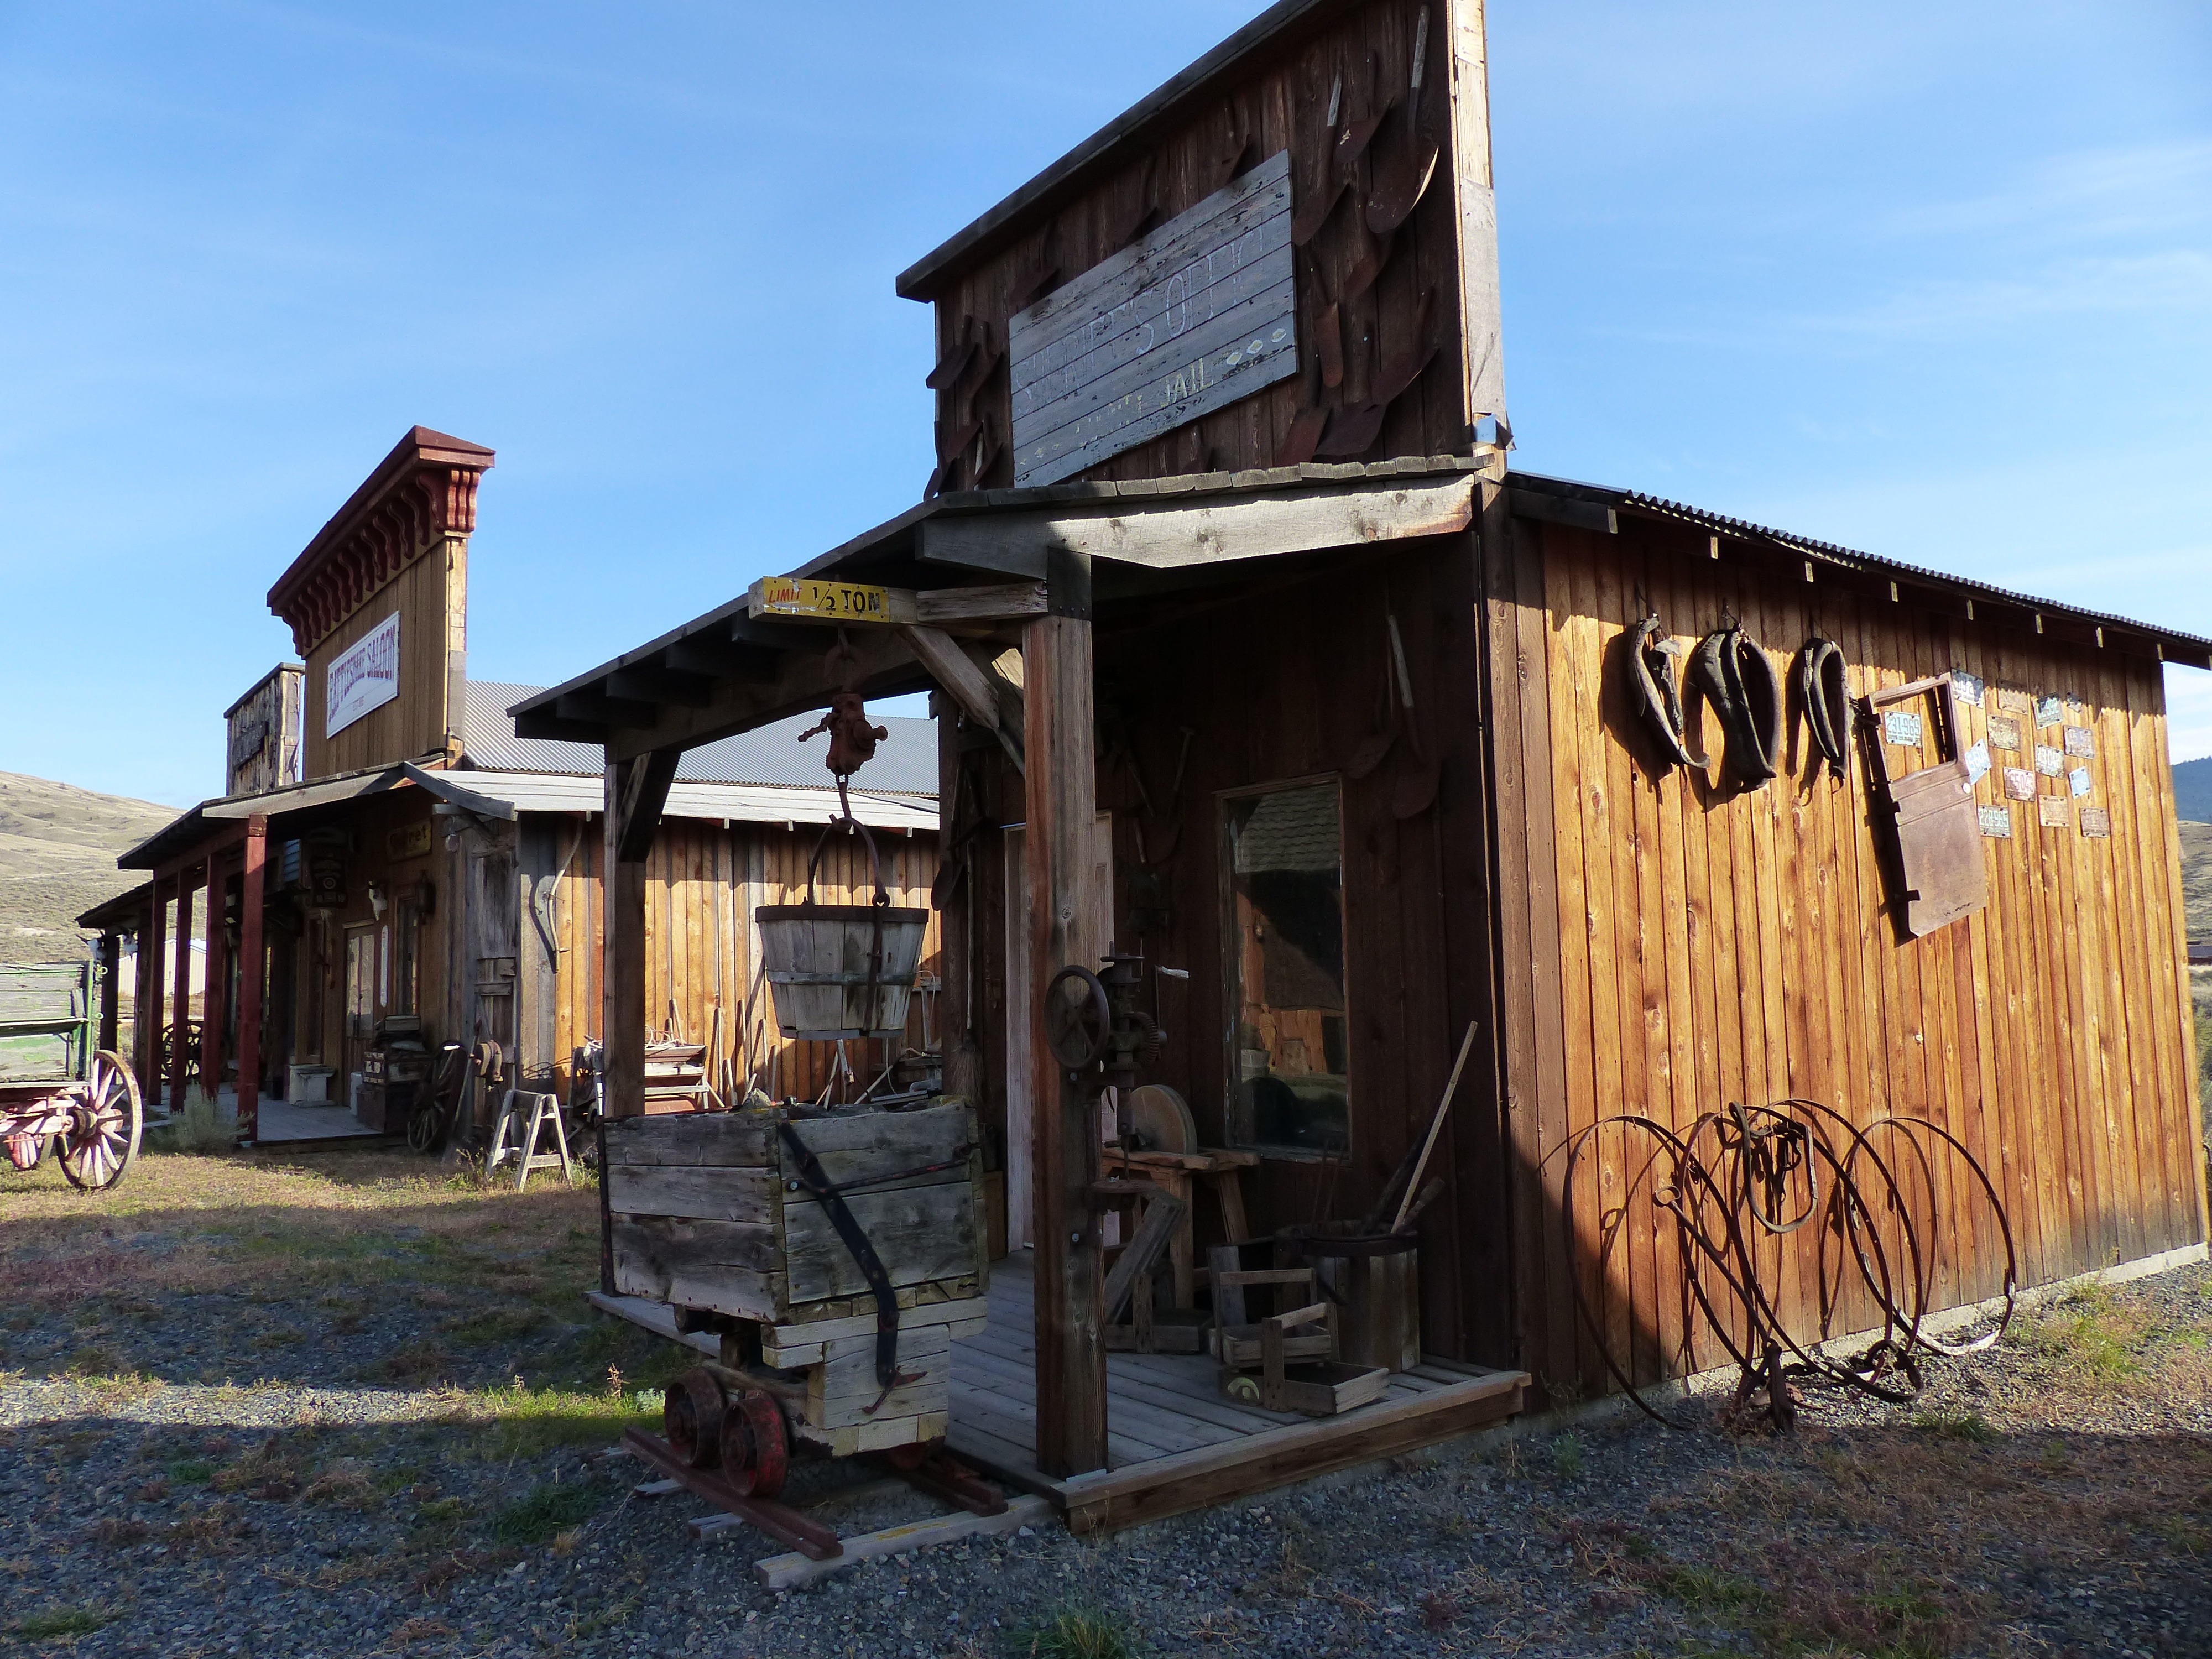
landscape, wood, vintage, antique, countryside, house, building, home, shed, hut, transport, shack, cottage, ranch, scenery, ancient, old building, buildings, canada, wooden, ghost town, heritage, tourist attraction, log cabin, british columbia, western style, wild west, outdoor structure, heritage site, deadman